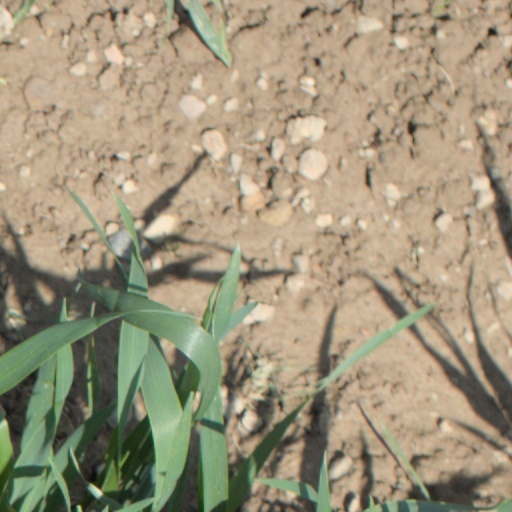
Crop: wheat